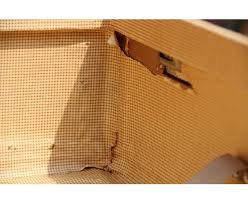
Waste category: cardboard